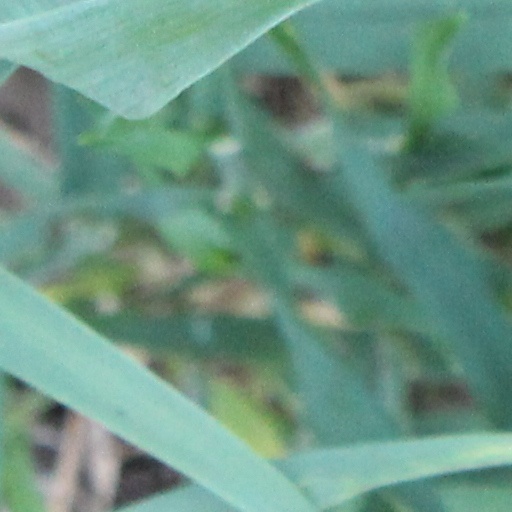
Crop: wheat